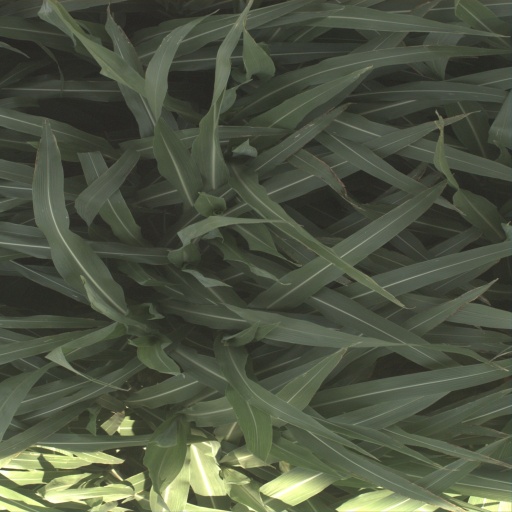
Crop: sorghum